Tom Rooney (Florida politician)

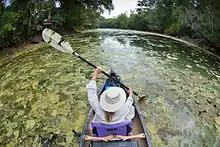
A Florida kayaker's paddles scoop up algae on the Santa Fe River, 2012

Rooney fought to remove spending for an alternate engine program (built by GE Aviation and Rolls-Royce plc) for the F-35 Joint Strike Fighter. The Pentagon had already taken the position that having a single contractor (Pratt & Whitney) will save money. "The Pentagon has said repeatedly that they do not want it and do not need it, and the American taxpayers certainly cannot afford it," Rooney said.